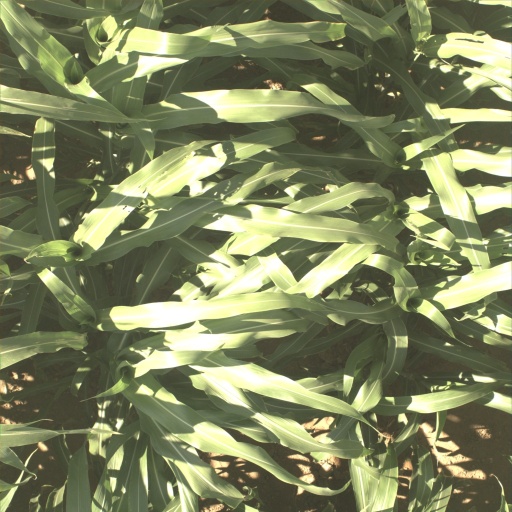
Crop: sorghum